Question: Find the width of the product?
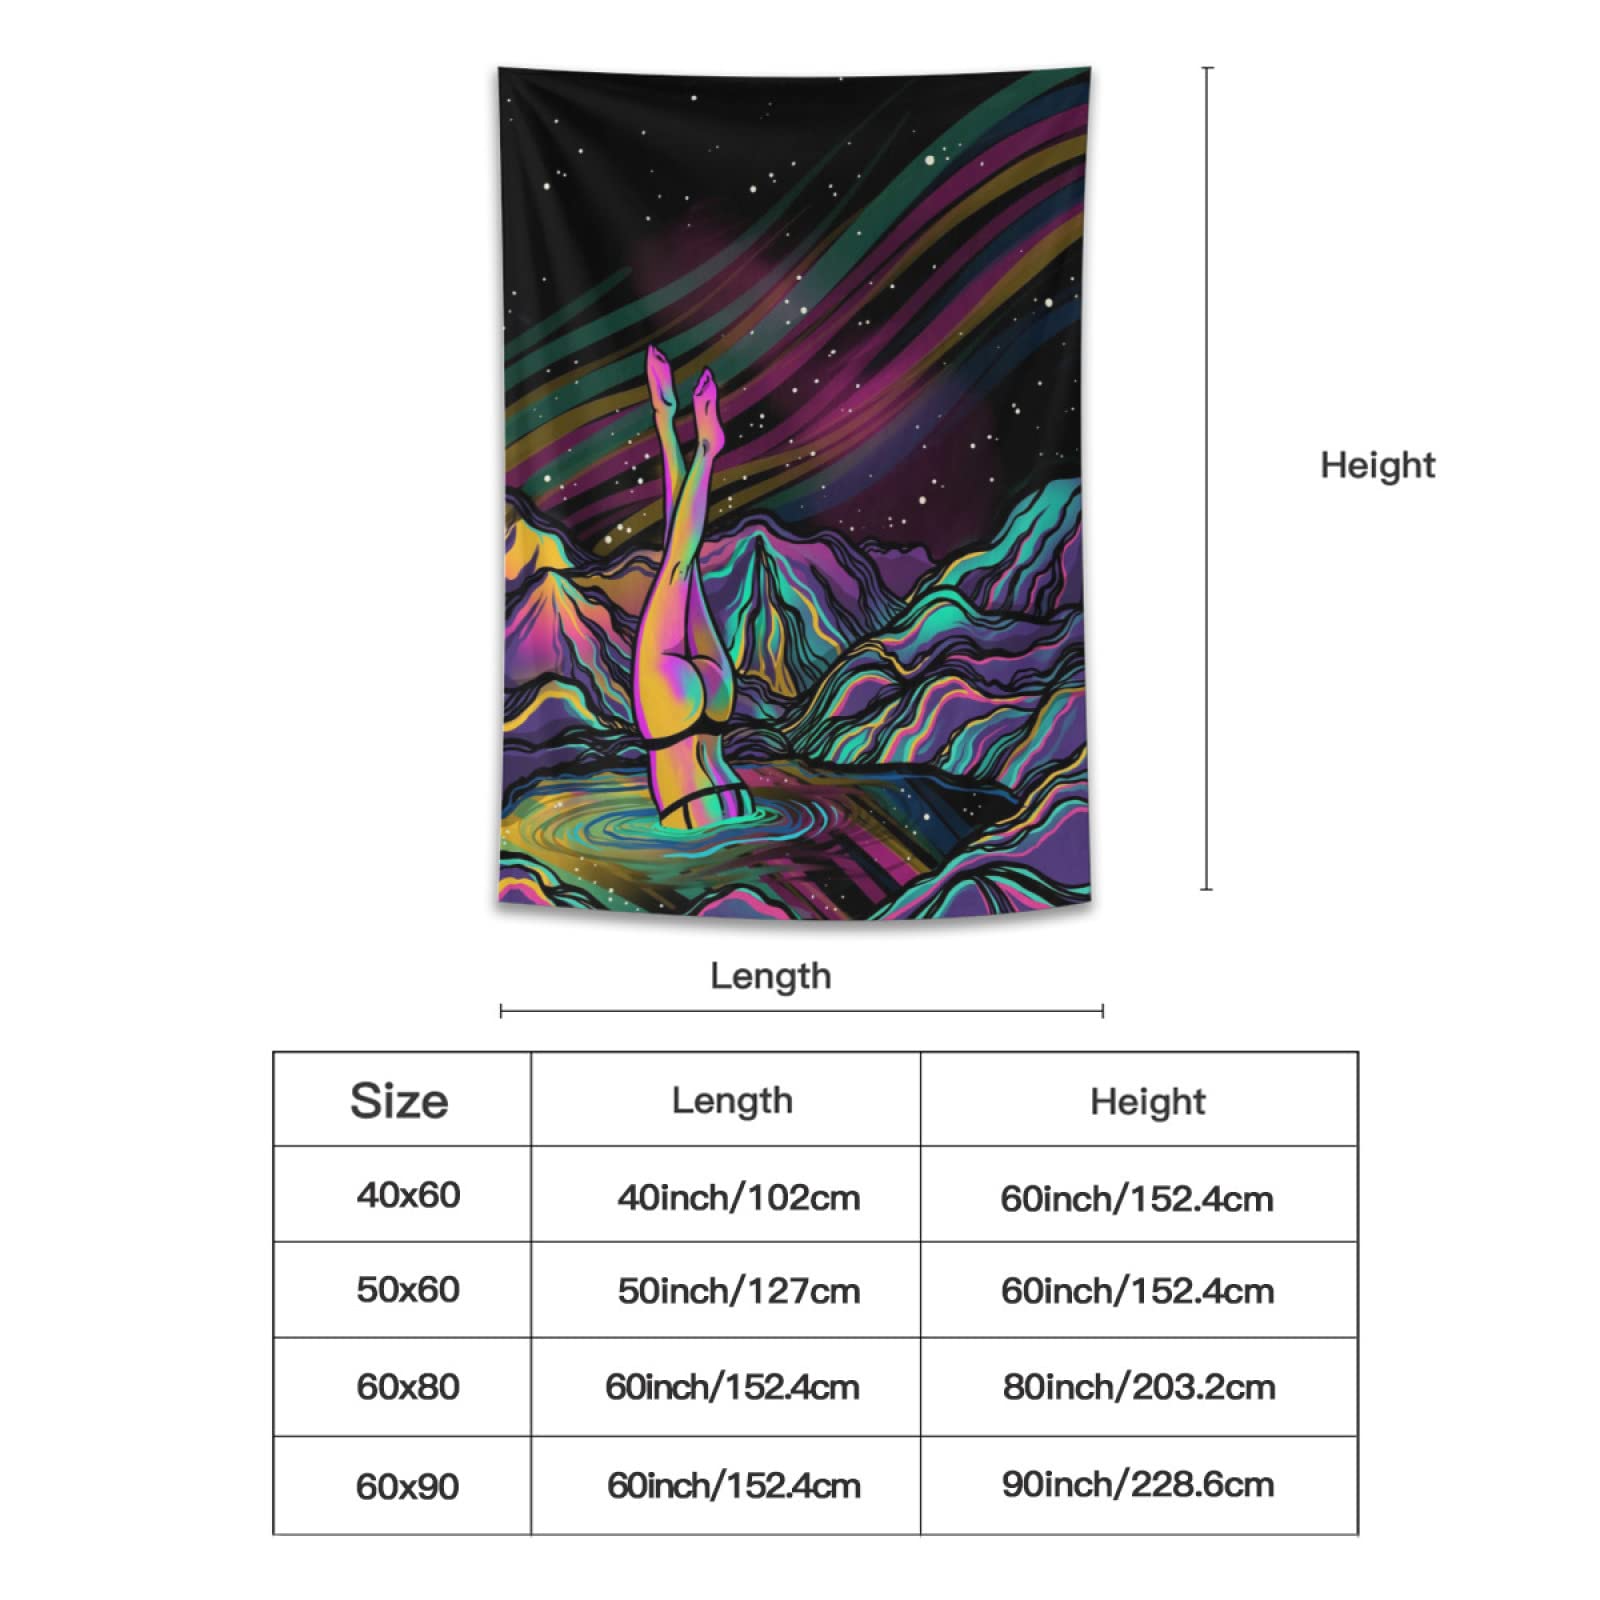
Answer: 102.0 centimetre